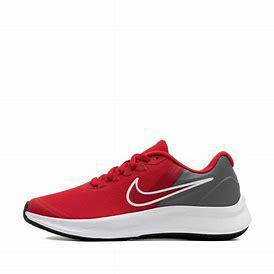
Brand: Nike
Model: Star Runner 3